MV Connemara

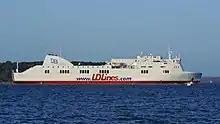
"Connemara" as "Norman Asturias" in 2013 operated by LD Lines

When LD Lines carried out a business review in late August 2014 which included the closure of their two Spanish routes from Poole, "Norman Asturias" finished her final sailing in early September and was then laid up of Saint Nazaire. Stena RoRo then chartered her to Inter Shipping who run services between Tangier Med, Morocco and Algeciras, Spain where she then replaced the which was on charter to Inter at the same time, "Stena Feronia" then later left for anchoring off Gibraltar and she was then place on the Birkenhead-Belfast route to cover the "Stena Lagan" refit. She left France at the same time as the which was then chartered to Caronte and Tourist, later Anek-Superfast. "Norman Asturias" started service between Spain and Morocco for Inter in October 2014 after her LD Lines livery was removed and she was then later transferred from the Italian to the Danish Flag in December 2014.